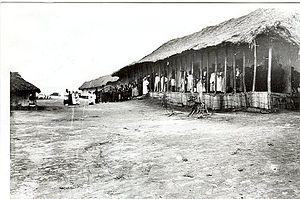
Ngandu ou Gandu fut un poste de l'État indépendant du Congo sur la rive gauche de la Lomami. Il fut créé par Ngongo Lutete en 1892, et transféré par le sous-lieutenant Henri De Cort, à Katako-Kombe en 1904.
Ngongo Leteta ou Ngongo Lutete, fut un chef de tribu africain du Sankuru, dans l'actuelle République démocratique du Congo. Il serait né vers 1863 et était d'origine tetela ou osonge.